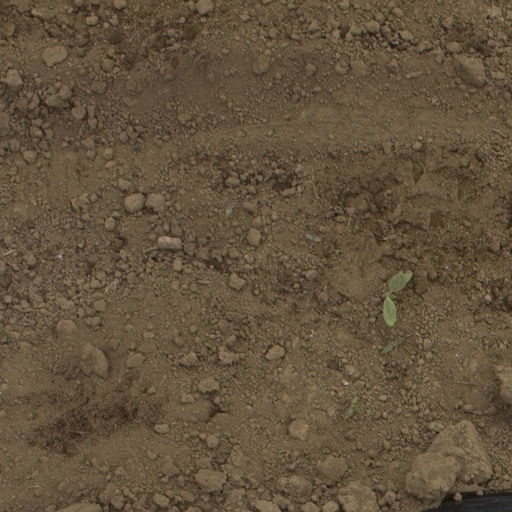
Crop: Jerusalem artichoke